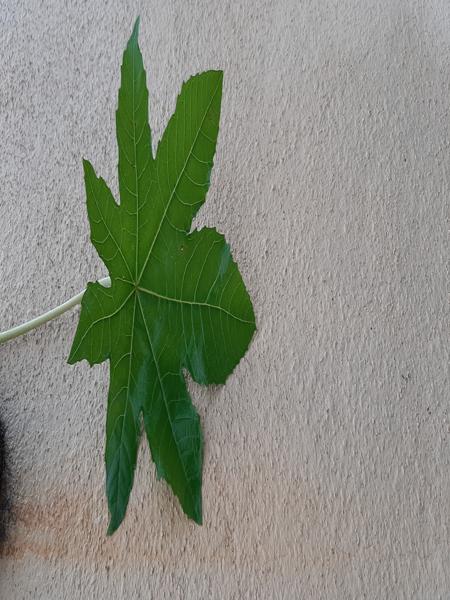
Plant: Castor